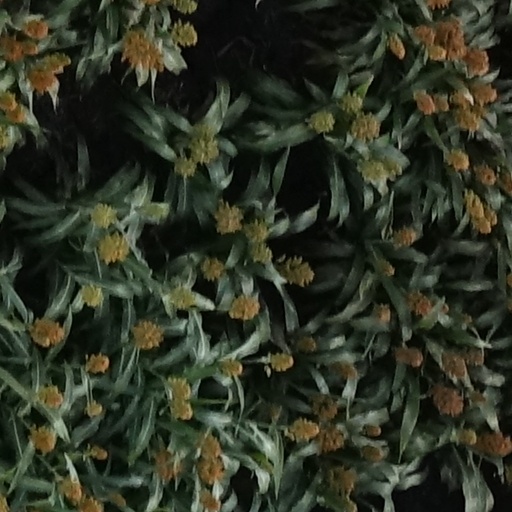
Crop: sorghum